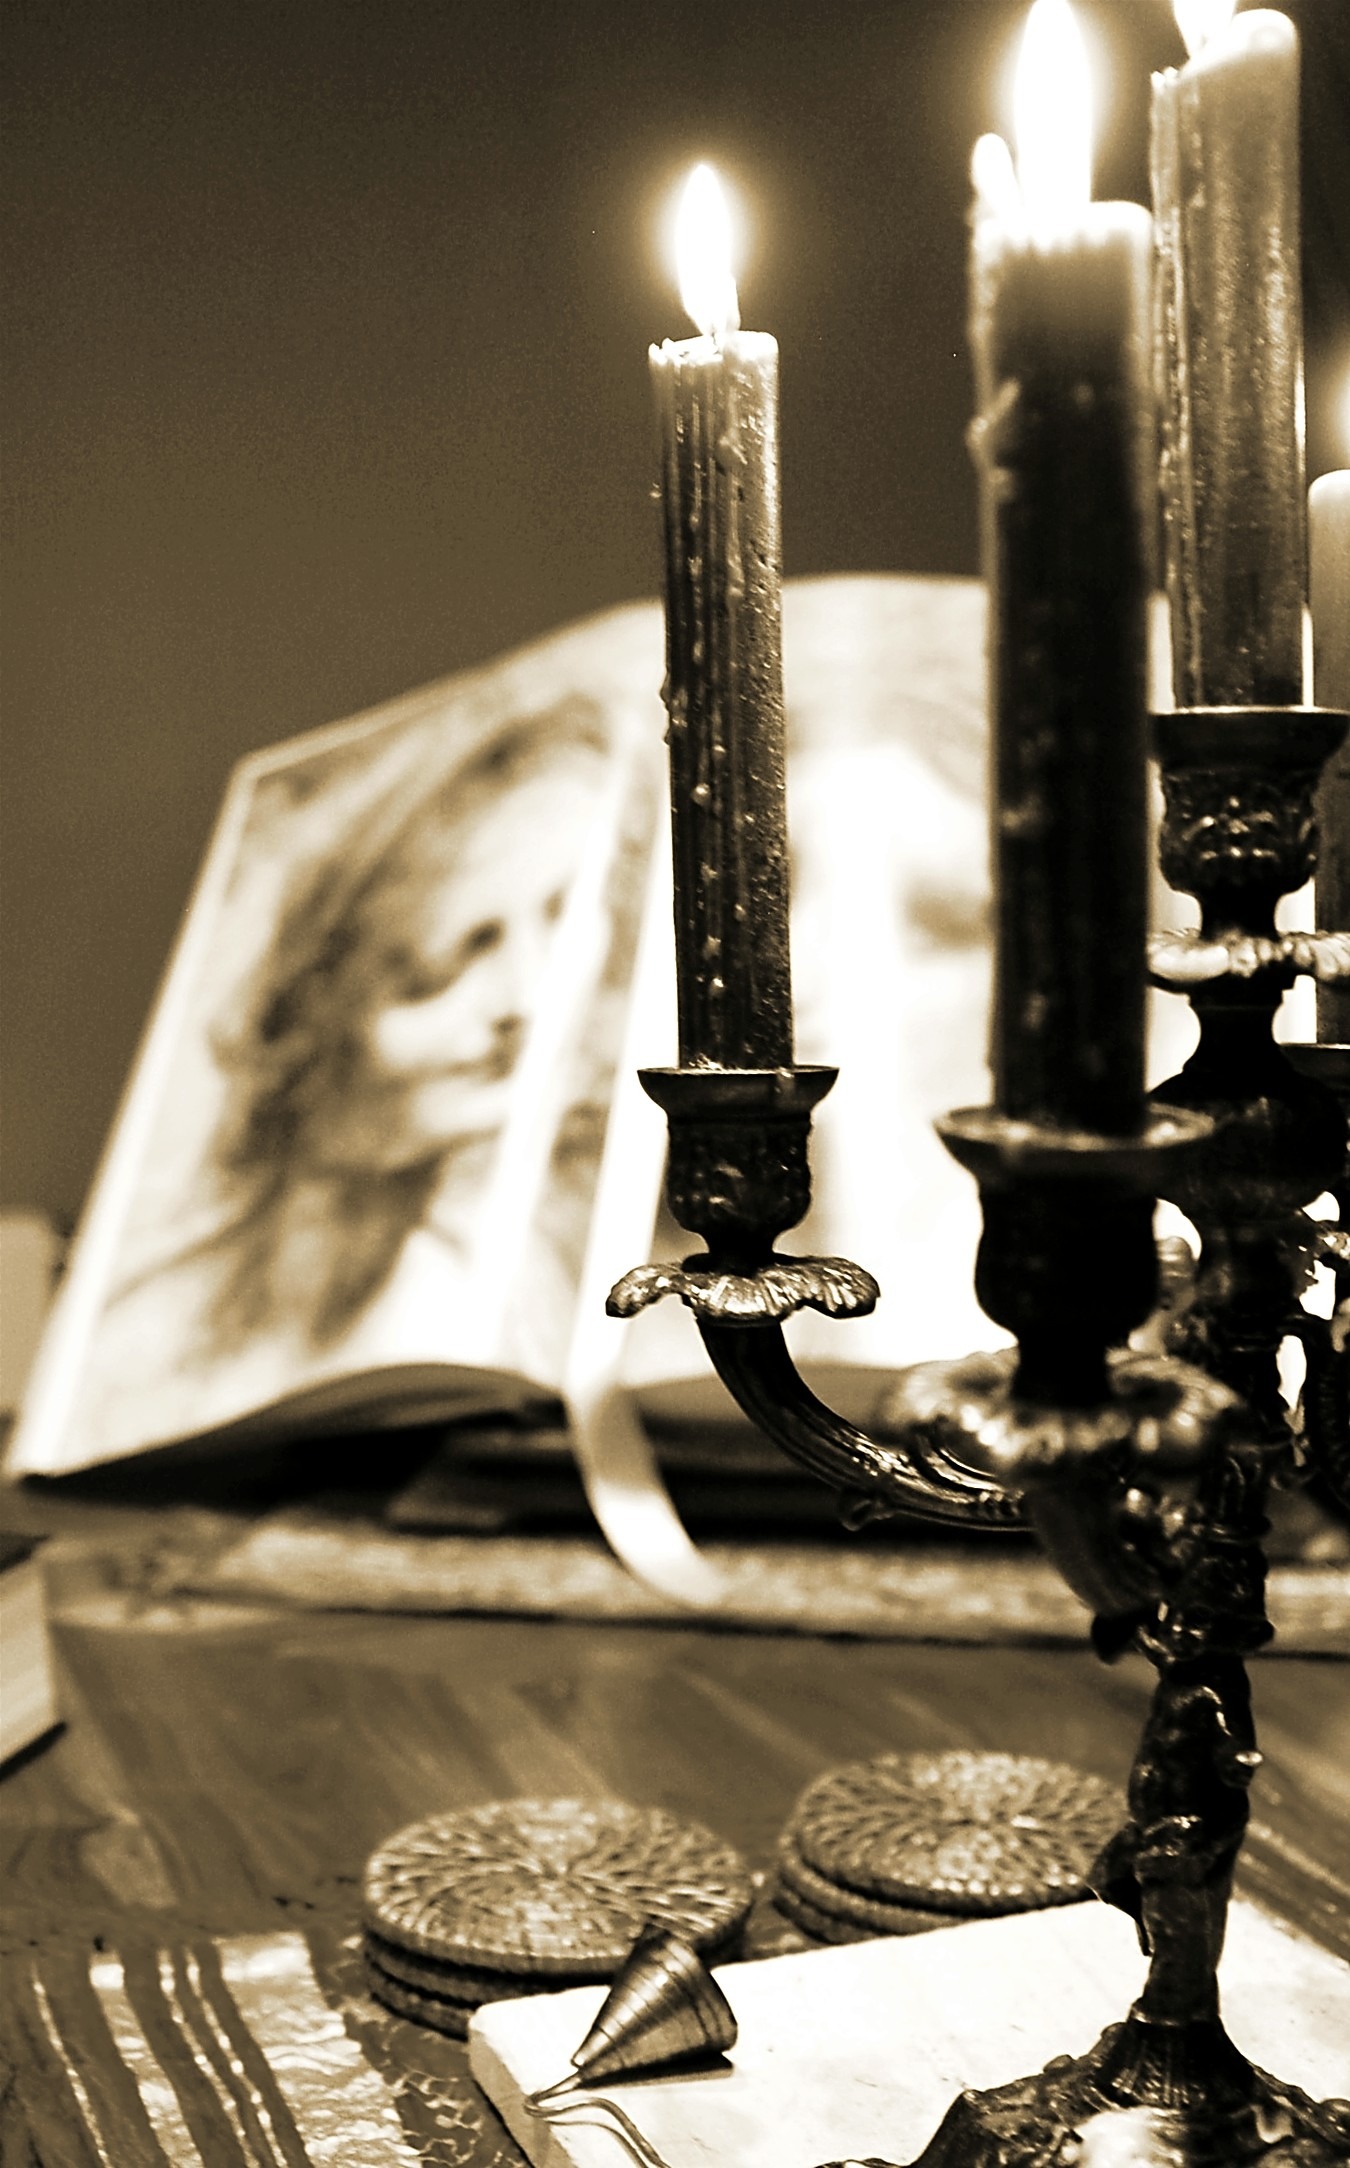
table, book, light, abstract, atmosphere, environment, decoration, sailing, flame, fire, black, lighting, zen, candlestick, illuminated, art, candles, terror, wick, shape, candlelight, wax candle, wax, dining room, leonardo da vinci